Diene

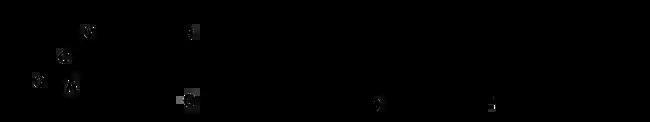
Some dienes: A: 1,2-Propadiene, also known as allene, is the simplest cumulated diene. B: Isoprene, also known as 2-methyl-1,3-butadiene, the precursor to natural rubber. C: 1,3-Butadiene, a precursor to synthetic polymers. D: 1,5-Cyclooctadiene, an unconjugated diene (notice that each double bond is two carbons away from the other). E: Norbornadiene, a strained bicyclic and unconjugated diene. F: Dicyclopentadiene.

According to the "Gold Book" definition, a "diene" could include one or more heteroatoms which replace unsaturated carbon atoms, giving structures that could more specifically be called "heterodienes".